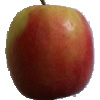
Label: apple_pink_lady